Dinky Toys

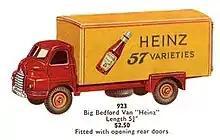
Dinky Supertoy No. 923: Big Bedford Van "Heinz" (issued 1955–1958), from a 1960 Dinky Toys catalogue

In 1950, Meccano introduced in the Supertoys series a number of Guy Vans finished in appealing period liveries. Each model was an identical all metal box van with opening rear doors. The Guy cab was joined by a Bedford S cab in 1955 and a Guy Warrior cab was introduced in 1960. Later, A.E.C. and other models were also added. Supertoys were commonly packaged in white boxes with thin blue horizontal lines and were marketed all on their own – no longer were these models solely focused on railroad accessories. Still, they did not quite reach the commercial marketing level of later die-cast brands like Corgi Toys or Solido.